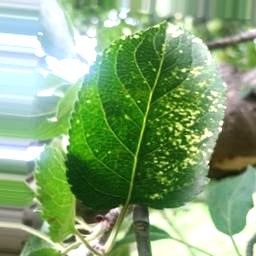
Label: Apple_Mosaic